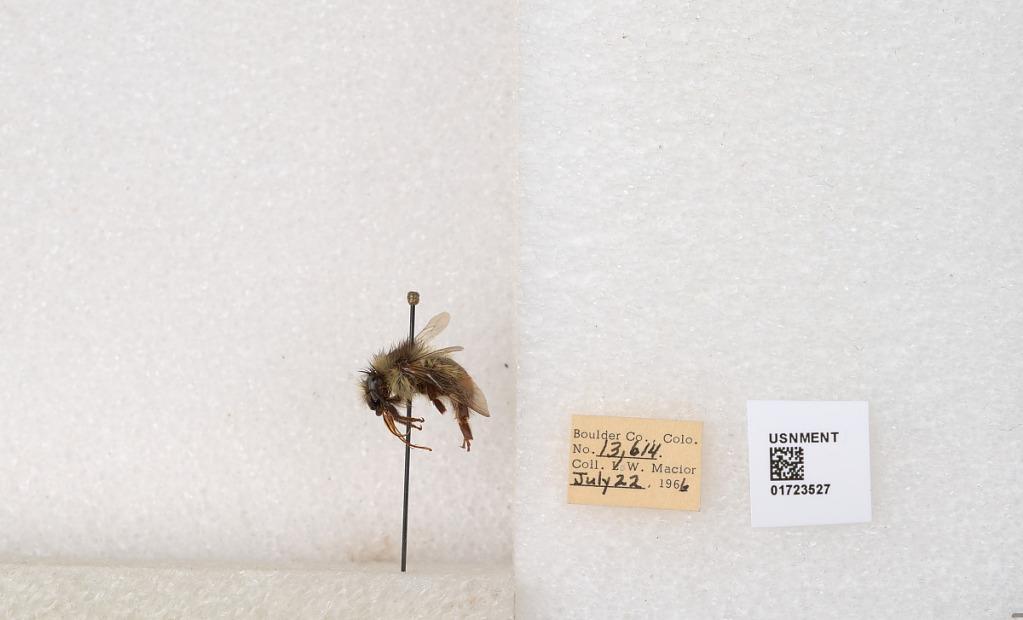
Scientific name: Bombus flavifrons Cresson
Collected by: L. Macior
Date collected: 1966-7-22
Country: United States
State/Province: Colorado
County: Boulder
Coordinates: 40.0925, -105.358